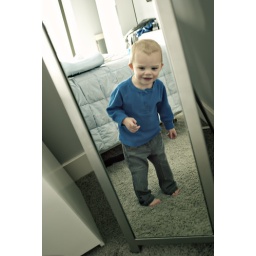
sky in mirror